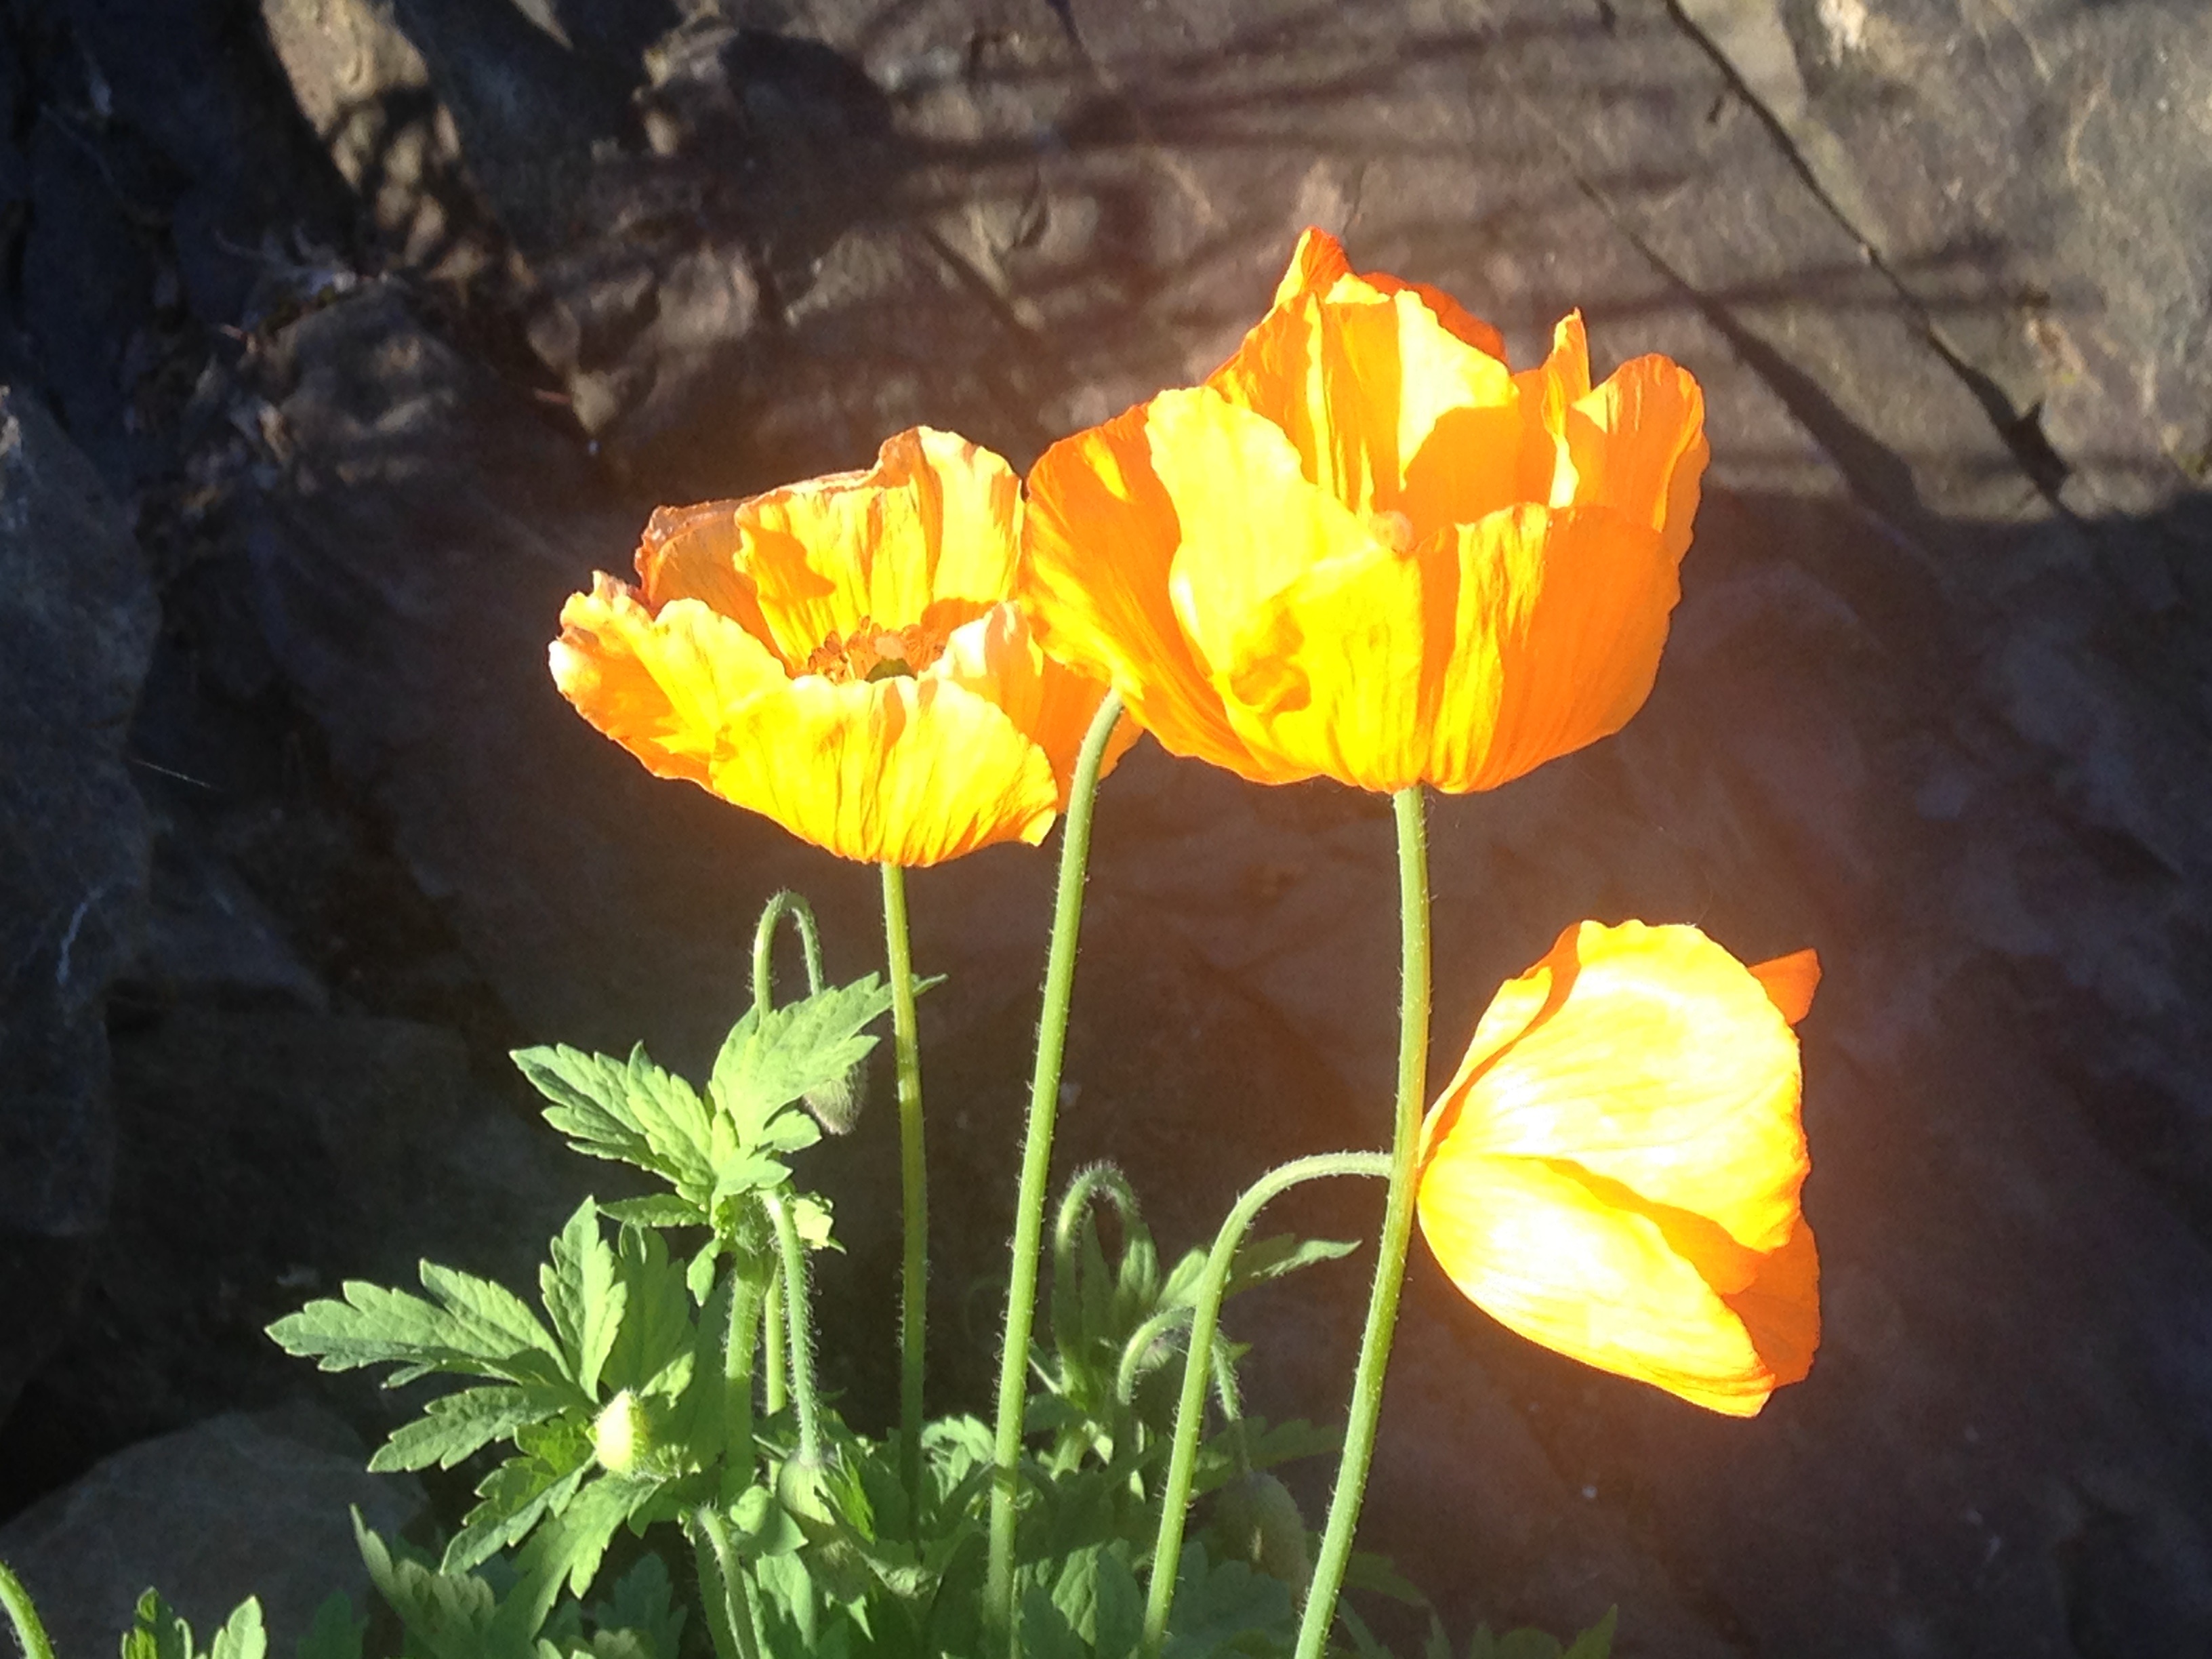
plant, flower, petal, yellow, flora, poppy, flowering plant, land plant, poppy family